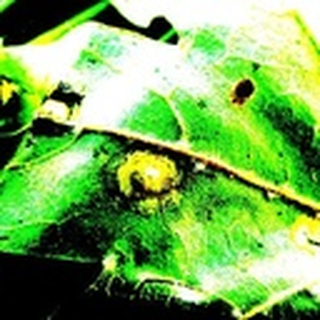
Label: cotton_target_spot